Anti-Mormonism

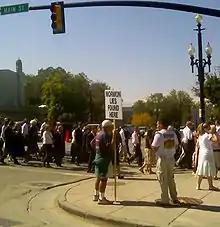
Protesters outside the site of the LDS general conference in 2006

Much of this anti-Mormon sentiment was expressed in publications during the early part of LDS Church history. In his 2005 biography of Joseph Smith, Richard Lyman Bushman cites four 1838 pamphlets as anti-Mormon: "Mormonism Exposed" by Sunderland, "Mormonism Exposed" by Bacheler, "Antidote to Mormonism" by M'Chesney, and "Exposure of Mormonism" by Livesey.